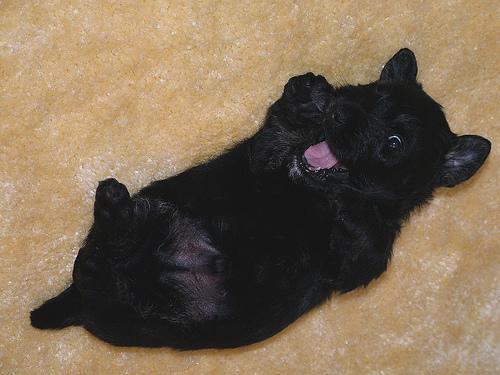
scottish terrier